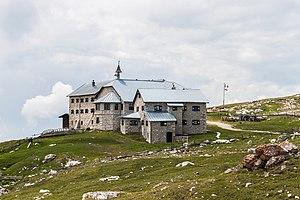
Le refuge Bolzano au Monte Pez est un refuge du CAI situé à 2 457 m d'altitude, près du plateau de Sciliar, sous le sommet du Monte Pez. Il est situé dans le parc naturel Schlern-Rosengarten.